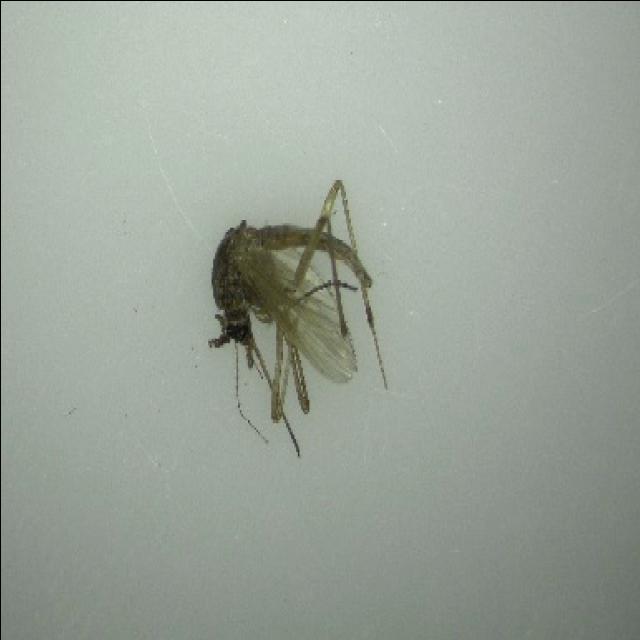
Species: aedes_vexans